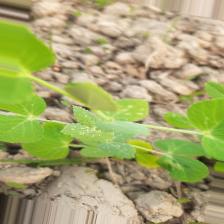
Label: Powdery Mildew